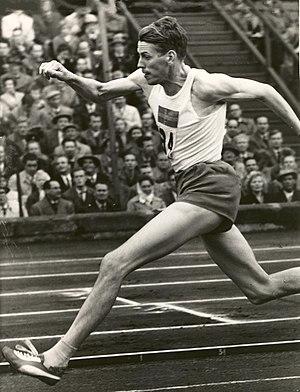
Roger Karl Evald Norman est un athlète suédois spécialiste du triple saut. Mesurant 1,90 m pour 70 kg, il était licencié au Västerås IK.